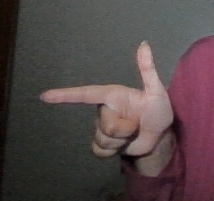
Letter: yaa